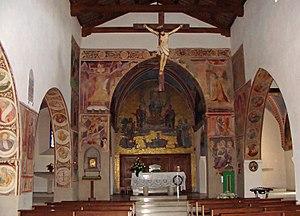
intérieur de l'église de San Gervasio à Nimis (région Friuli - Venezia Giulia) Italie.
Tita Gori, de son vrai nom Giambattista Gori, né le 22 juillet 1870 à Nimis dans la province d'Udine en Italie et mort le 24 mai 1941 à Nimis, est un artiste-peintre italien d'inspiration religieuse chrétienne.